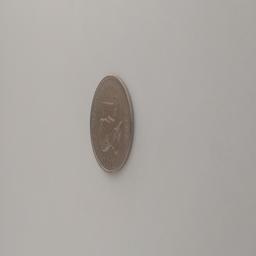
Label: 1_Old_Front